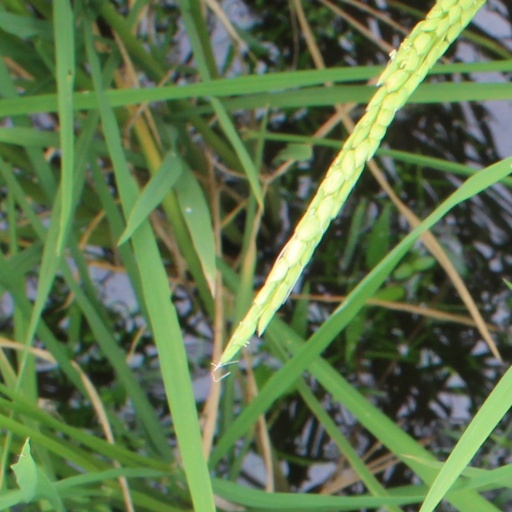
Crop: rice